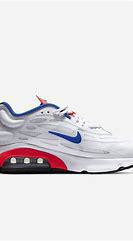
Brand: Nike
Model: Air Max Exosense